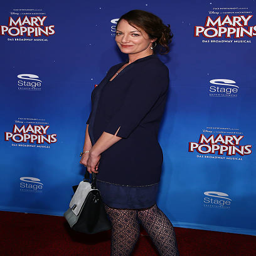
actor attends the red carpet at the premiere of the musical .